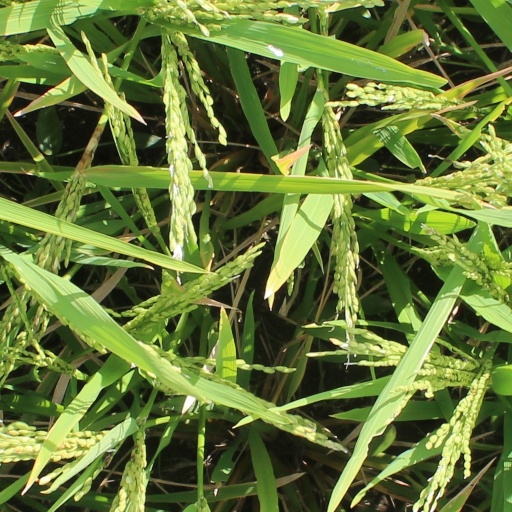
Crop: rice